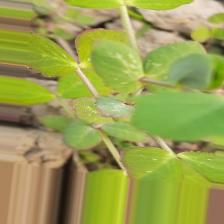
Label: Lentil Rust